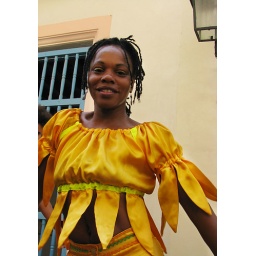
havana - theater in the street